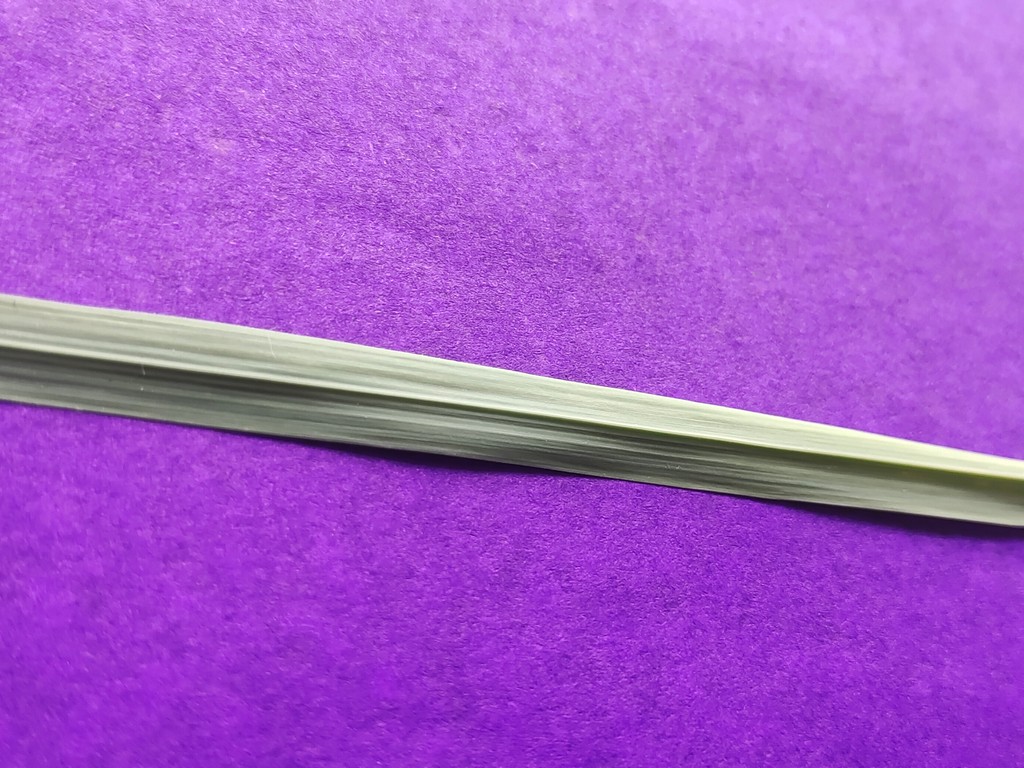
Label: Healthy